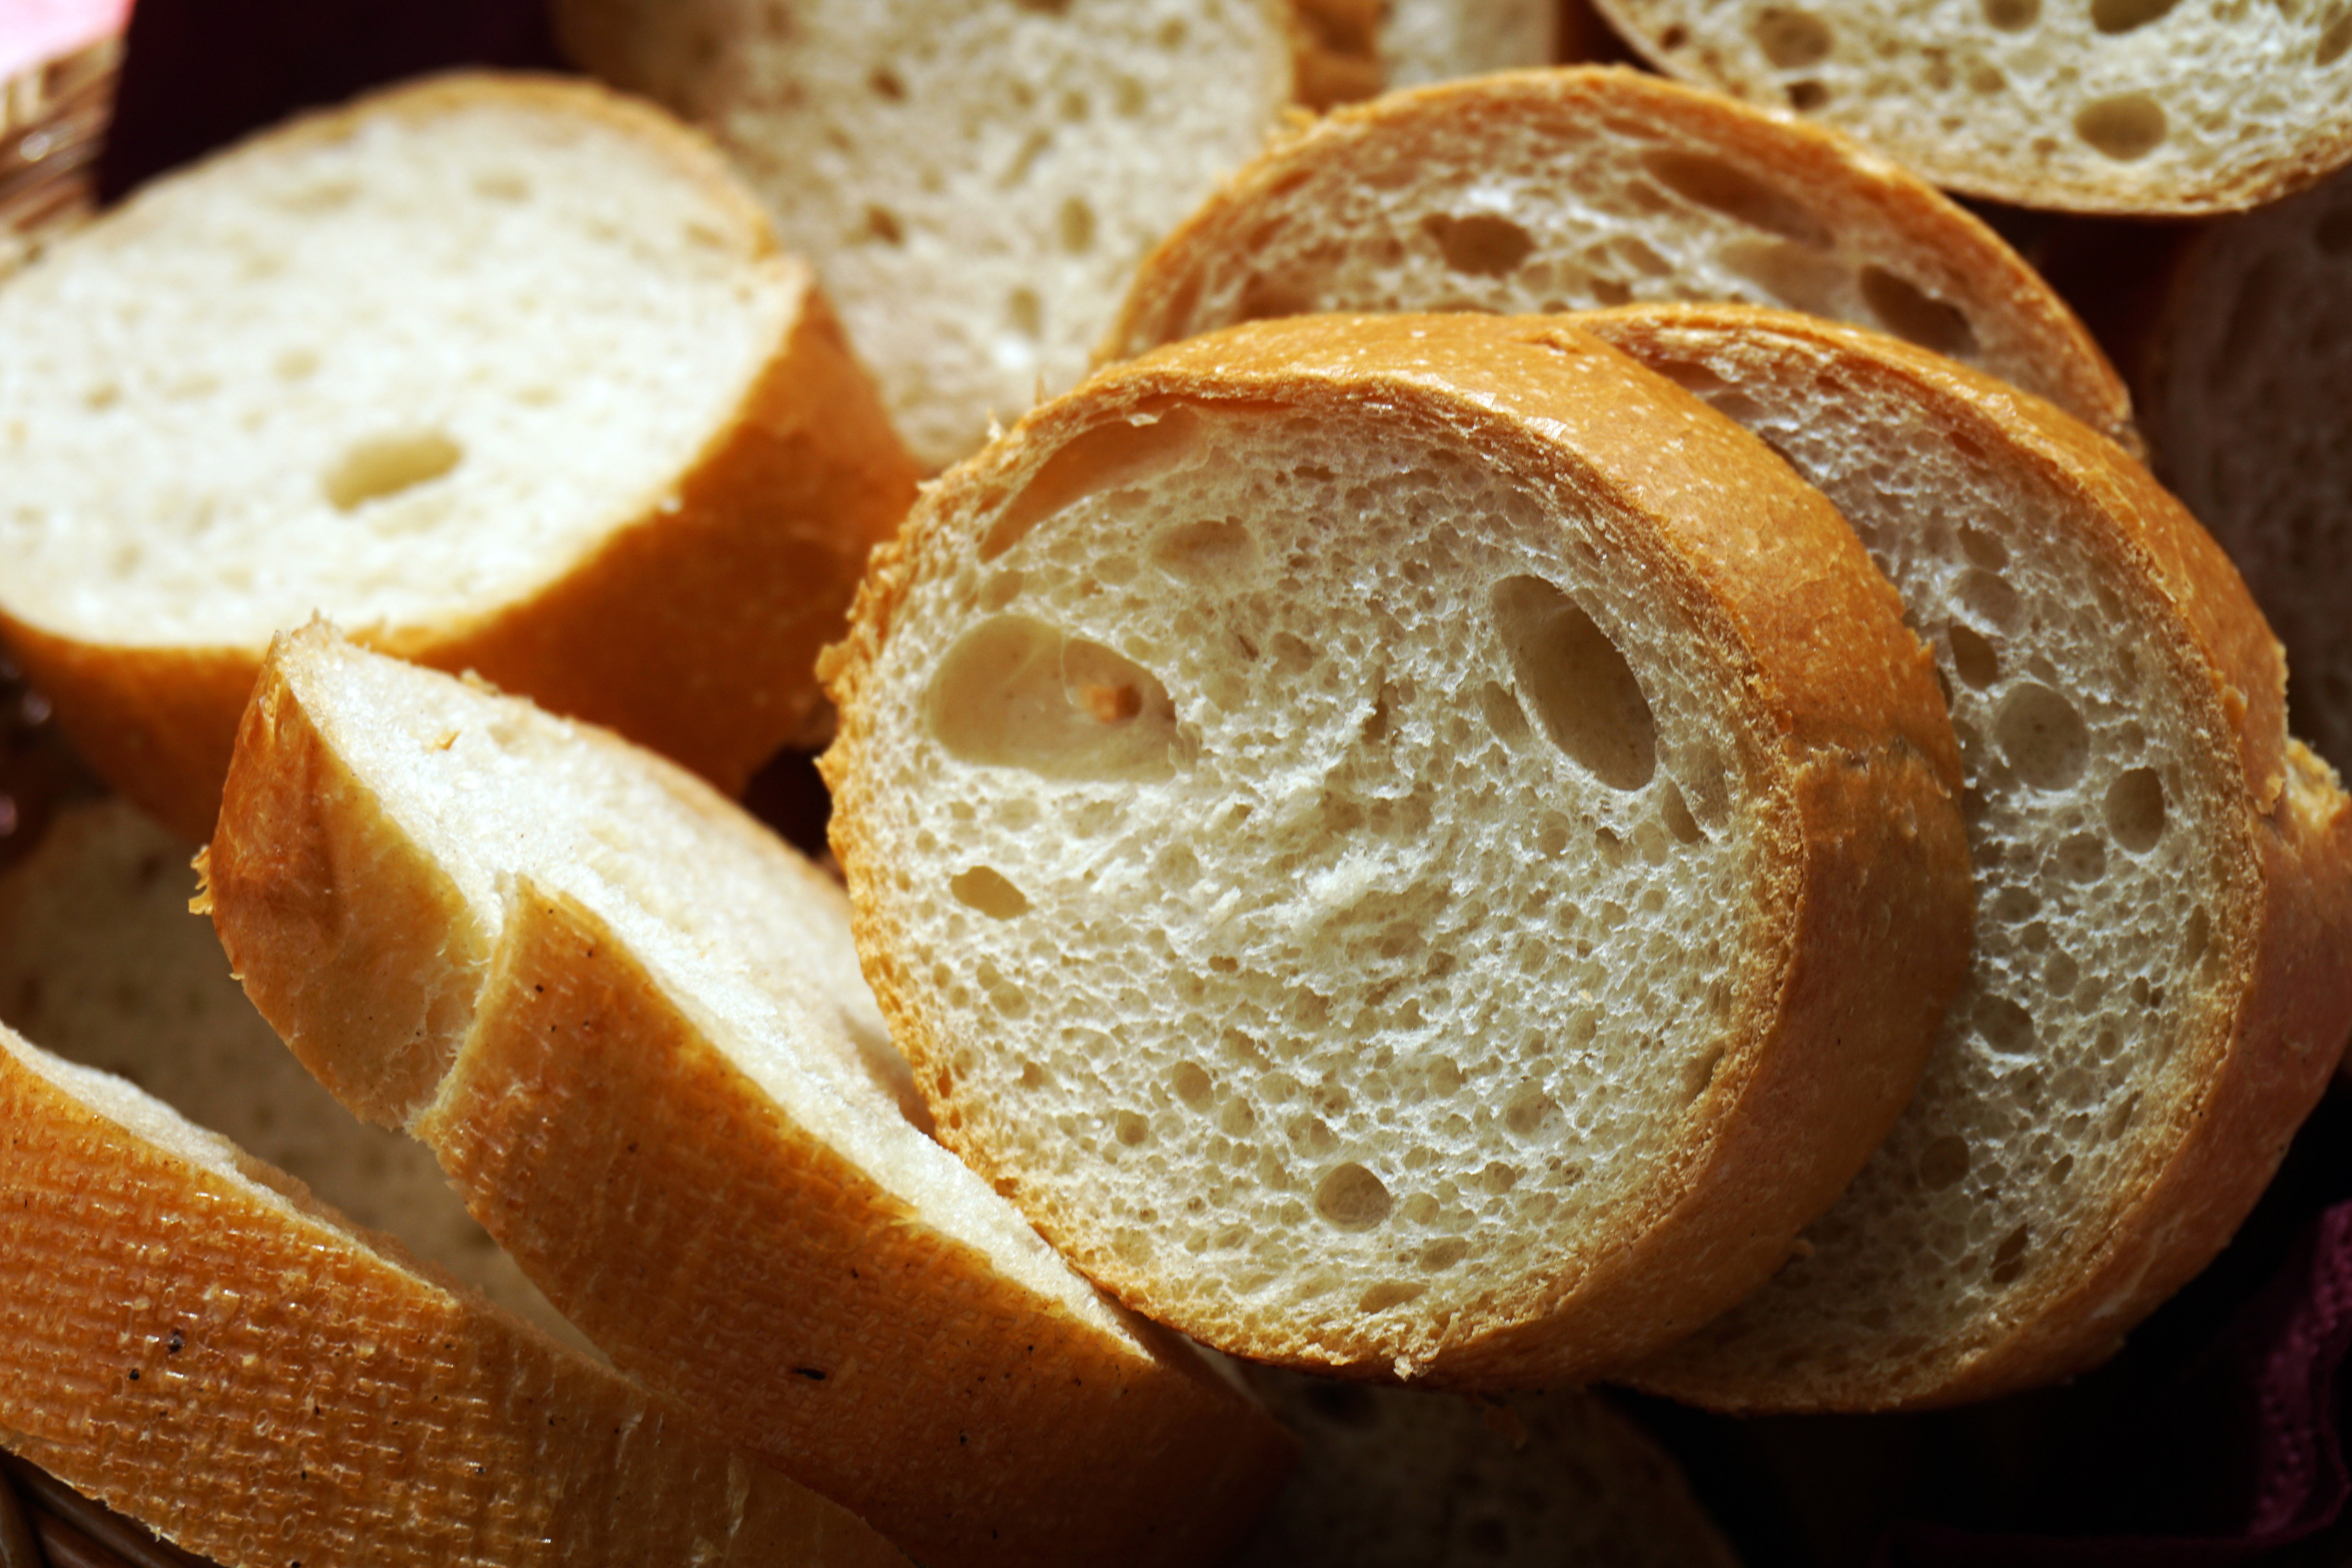
food, bread, sourdough, hard dough bread, baguette, biga, ingredient, cuisine, potato bread, dish, baked goods, graham bread, ciabatta, gluten, white bread, beer bread, loaf, staple food, soda bread, rye bread, whole grain, sliced bread, produce, bread roll, whole wheat bread, Easter bread, finger food, Baker's yeast